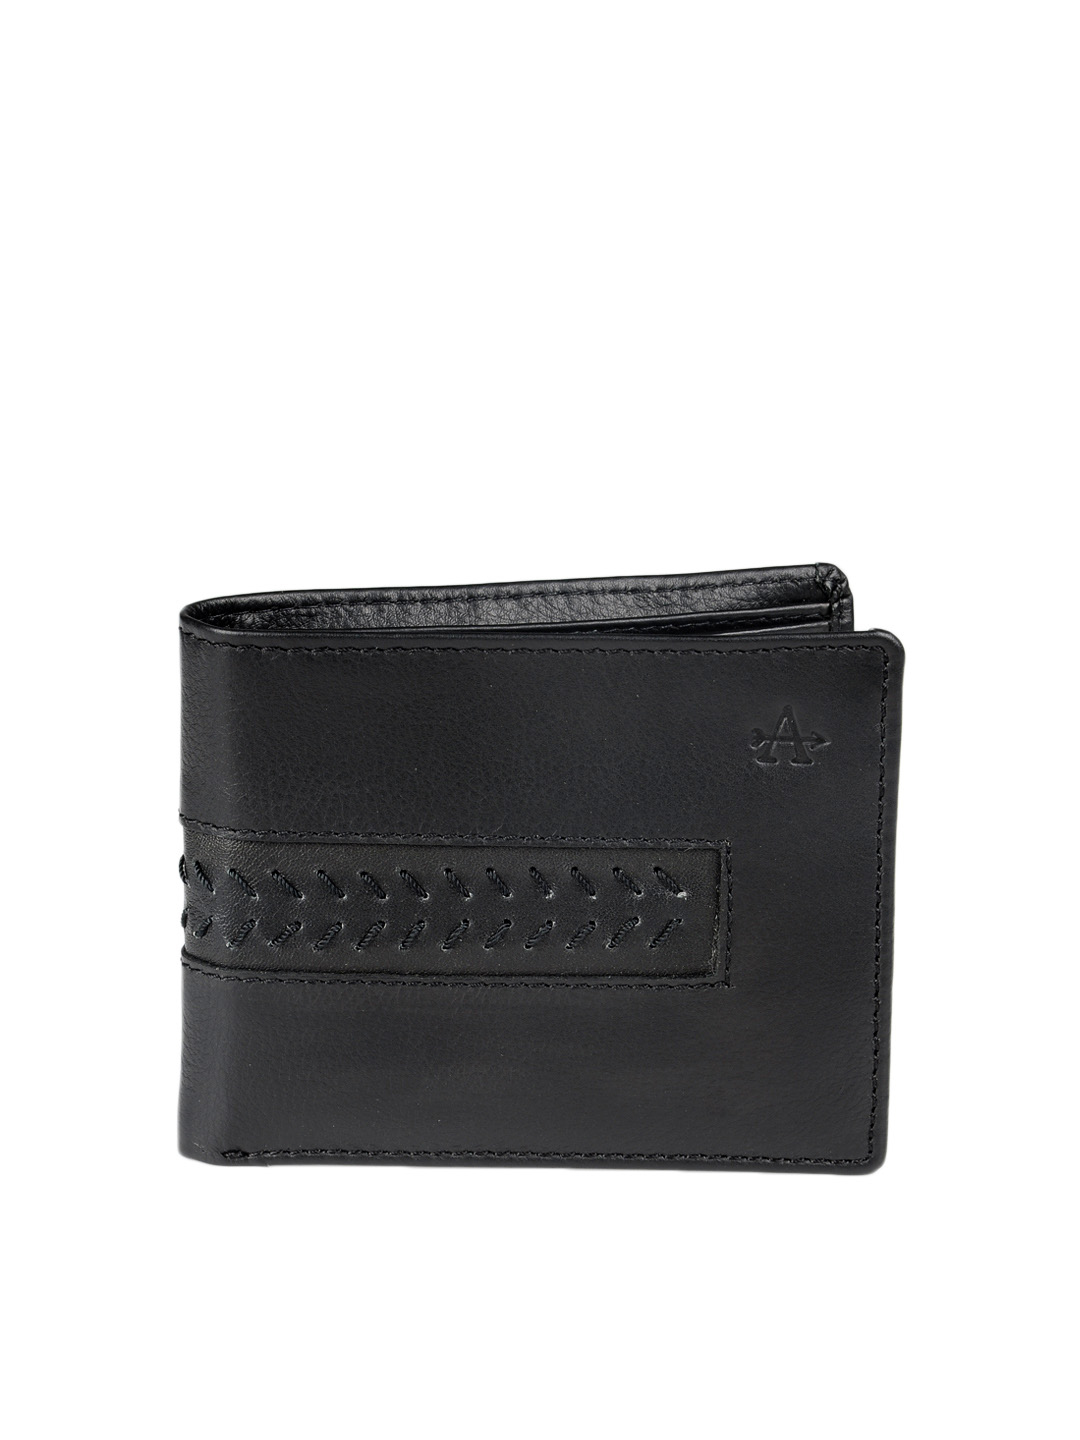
Arrow Men Black Wallet
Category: Accessories / Wallets / Wallets
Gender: Men
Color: Black
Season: Summer 2012
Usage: Casual